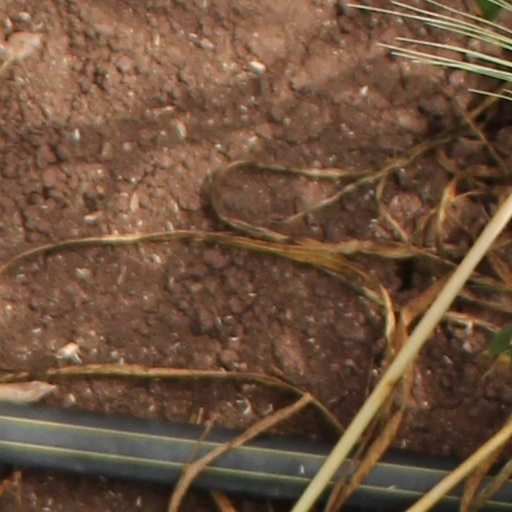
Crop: wheat